El Castillo del Terror (November 2008)

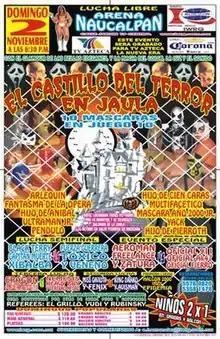
The official poster of the event.

El Castillo del Terror (2008) was a professional wrestling event, their annual "El Castillo del Terror" event produced by the International Wrestling Revolution Group (IWRG). IWRG has held an "Castillo del Terror" branded show since 2005, usually late in the year, making this year's event the fourth overall event in the series. The event took place on November 3, 2008, at Arena Naucalpan in Naucalpan, State of Mexico, IWRG's main arena. The main event was the eponymous "Castillo del Terror" (Spanish for "Castle of Terror") Steel cage match where the last person eliminated was forced to unmasked per the match stipulation. In the end the ten-man match saw Mascara Ano 2000, Jr. defeat Arlequín Amarillo, forcing him to unmask after the match.